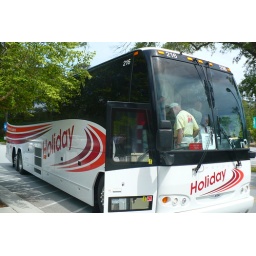
Le bus leaves in an hour -- Le car part dans une heure